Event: Nepal Earthquake
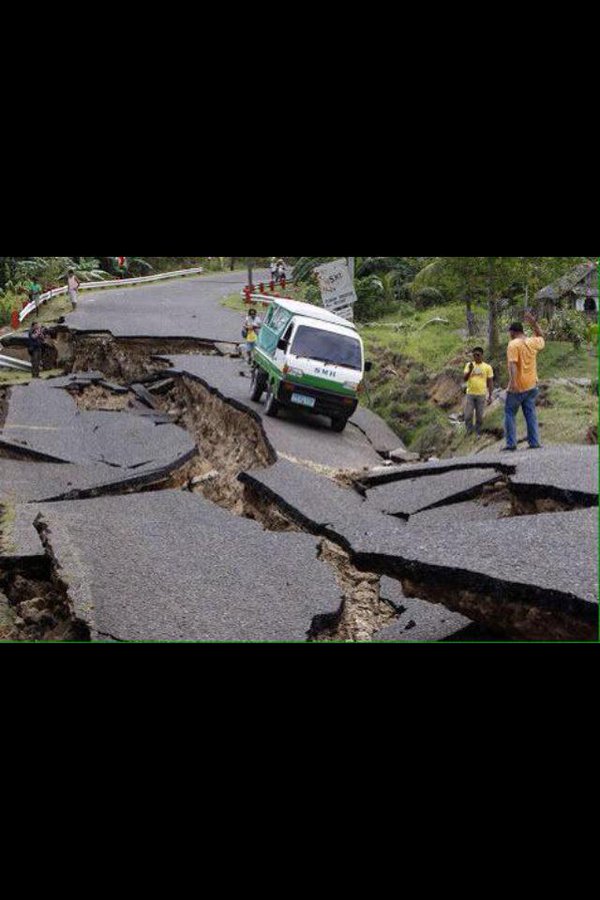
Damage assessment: damage